Chris Crawford (game designer)

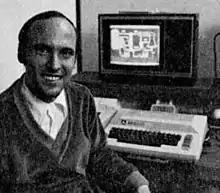
Chris Crawford in 1982

At Atari, Crawford started game work with "Wizard" for the Atari VCS, but Atari Marketing decided not to publish this work. He then turned his attention to the new Atari Home Computer System. His first releases on this platform were "Energy Czar" and "Scram", both of which were written in Atari BASIC and published by Atari.